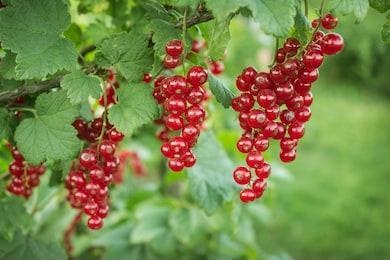
Label: redcurrant